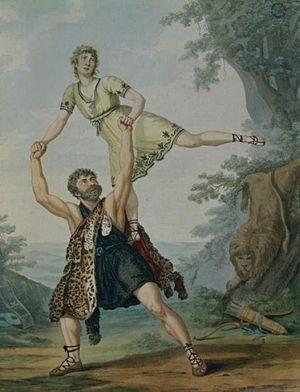
James Harvey D'Egville est un danseur, compositeur et chorégraphe britannique.